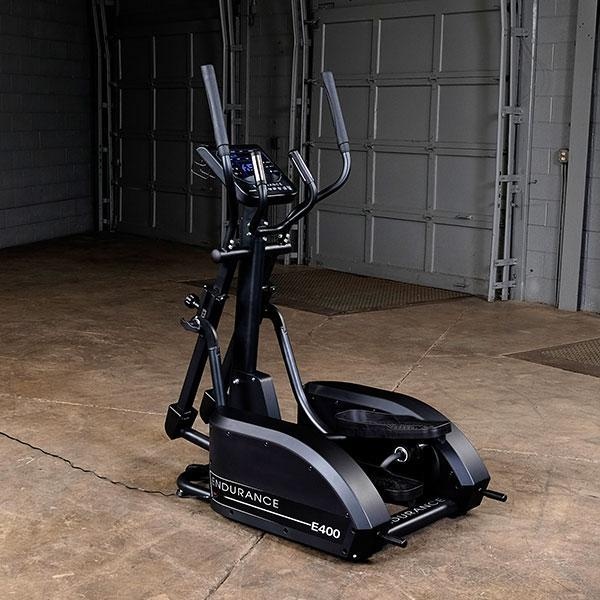
Endurance by Body Solid E400 Center Drive Elliptical Trainer
Endurance by Body Solid E400 Center Drive Elliptical Trainer FREE SHIPPING! The combination of a natural stride, quality manufacturing and superior programming have created the latest evolution in cardio training. Endurance Center Drive elliptical trainers are the perfect blend of research, engineering, performance and technology. Patented technologies have been applied to provide a stable, space-efficient platform to perform rigorous low impact full body workouts. The combination of a natural stride, quality manufacturing and superior programming have created the latest evolution in cardio training. FEATURES INCLUDE: Patented Center Drive design Rare blend of space efficiency and stability Low center of gravity combined with a balanced frame prevents rocking Dual-action upper and lower body with premium handgrips Easy step-up height Close pedal spacing combined with oversized pedals fits any size user and eliminates hip fatigue Includes handles for easy transport Natural 21" stride Contact heart rate Programmable, with seven programs and two user programs 300 pound user capacity In Home Warranty: Lifetime on frame, five years on parts, one year labor.
Brand: WebCitz - The Fitness Store
Category: Sporting Goods > Fitness & General Exercise Equipment > Cardio > Cardio Machines > Elliptical Trainers